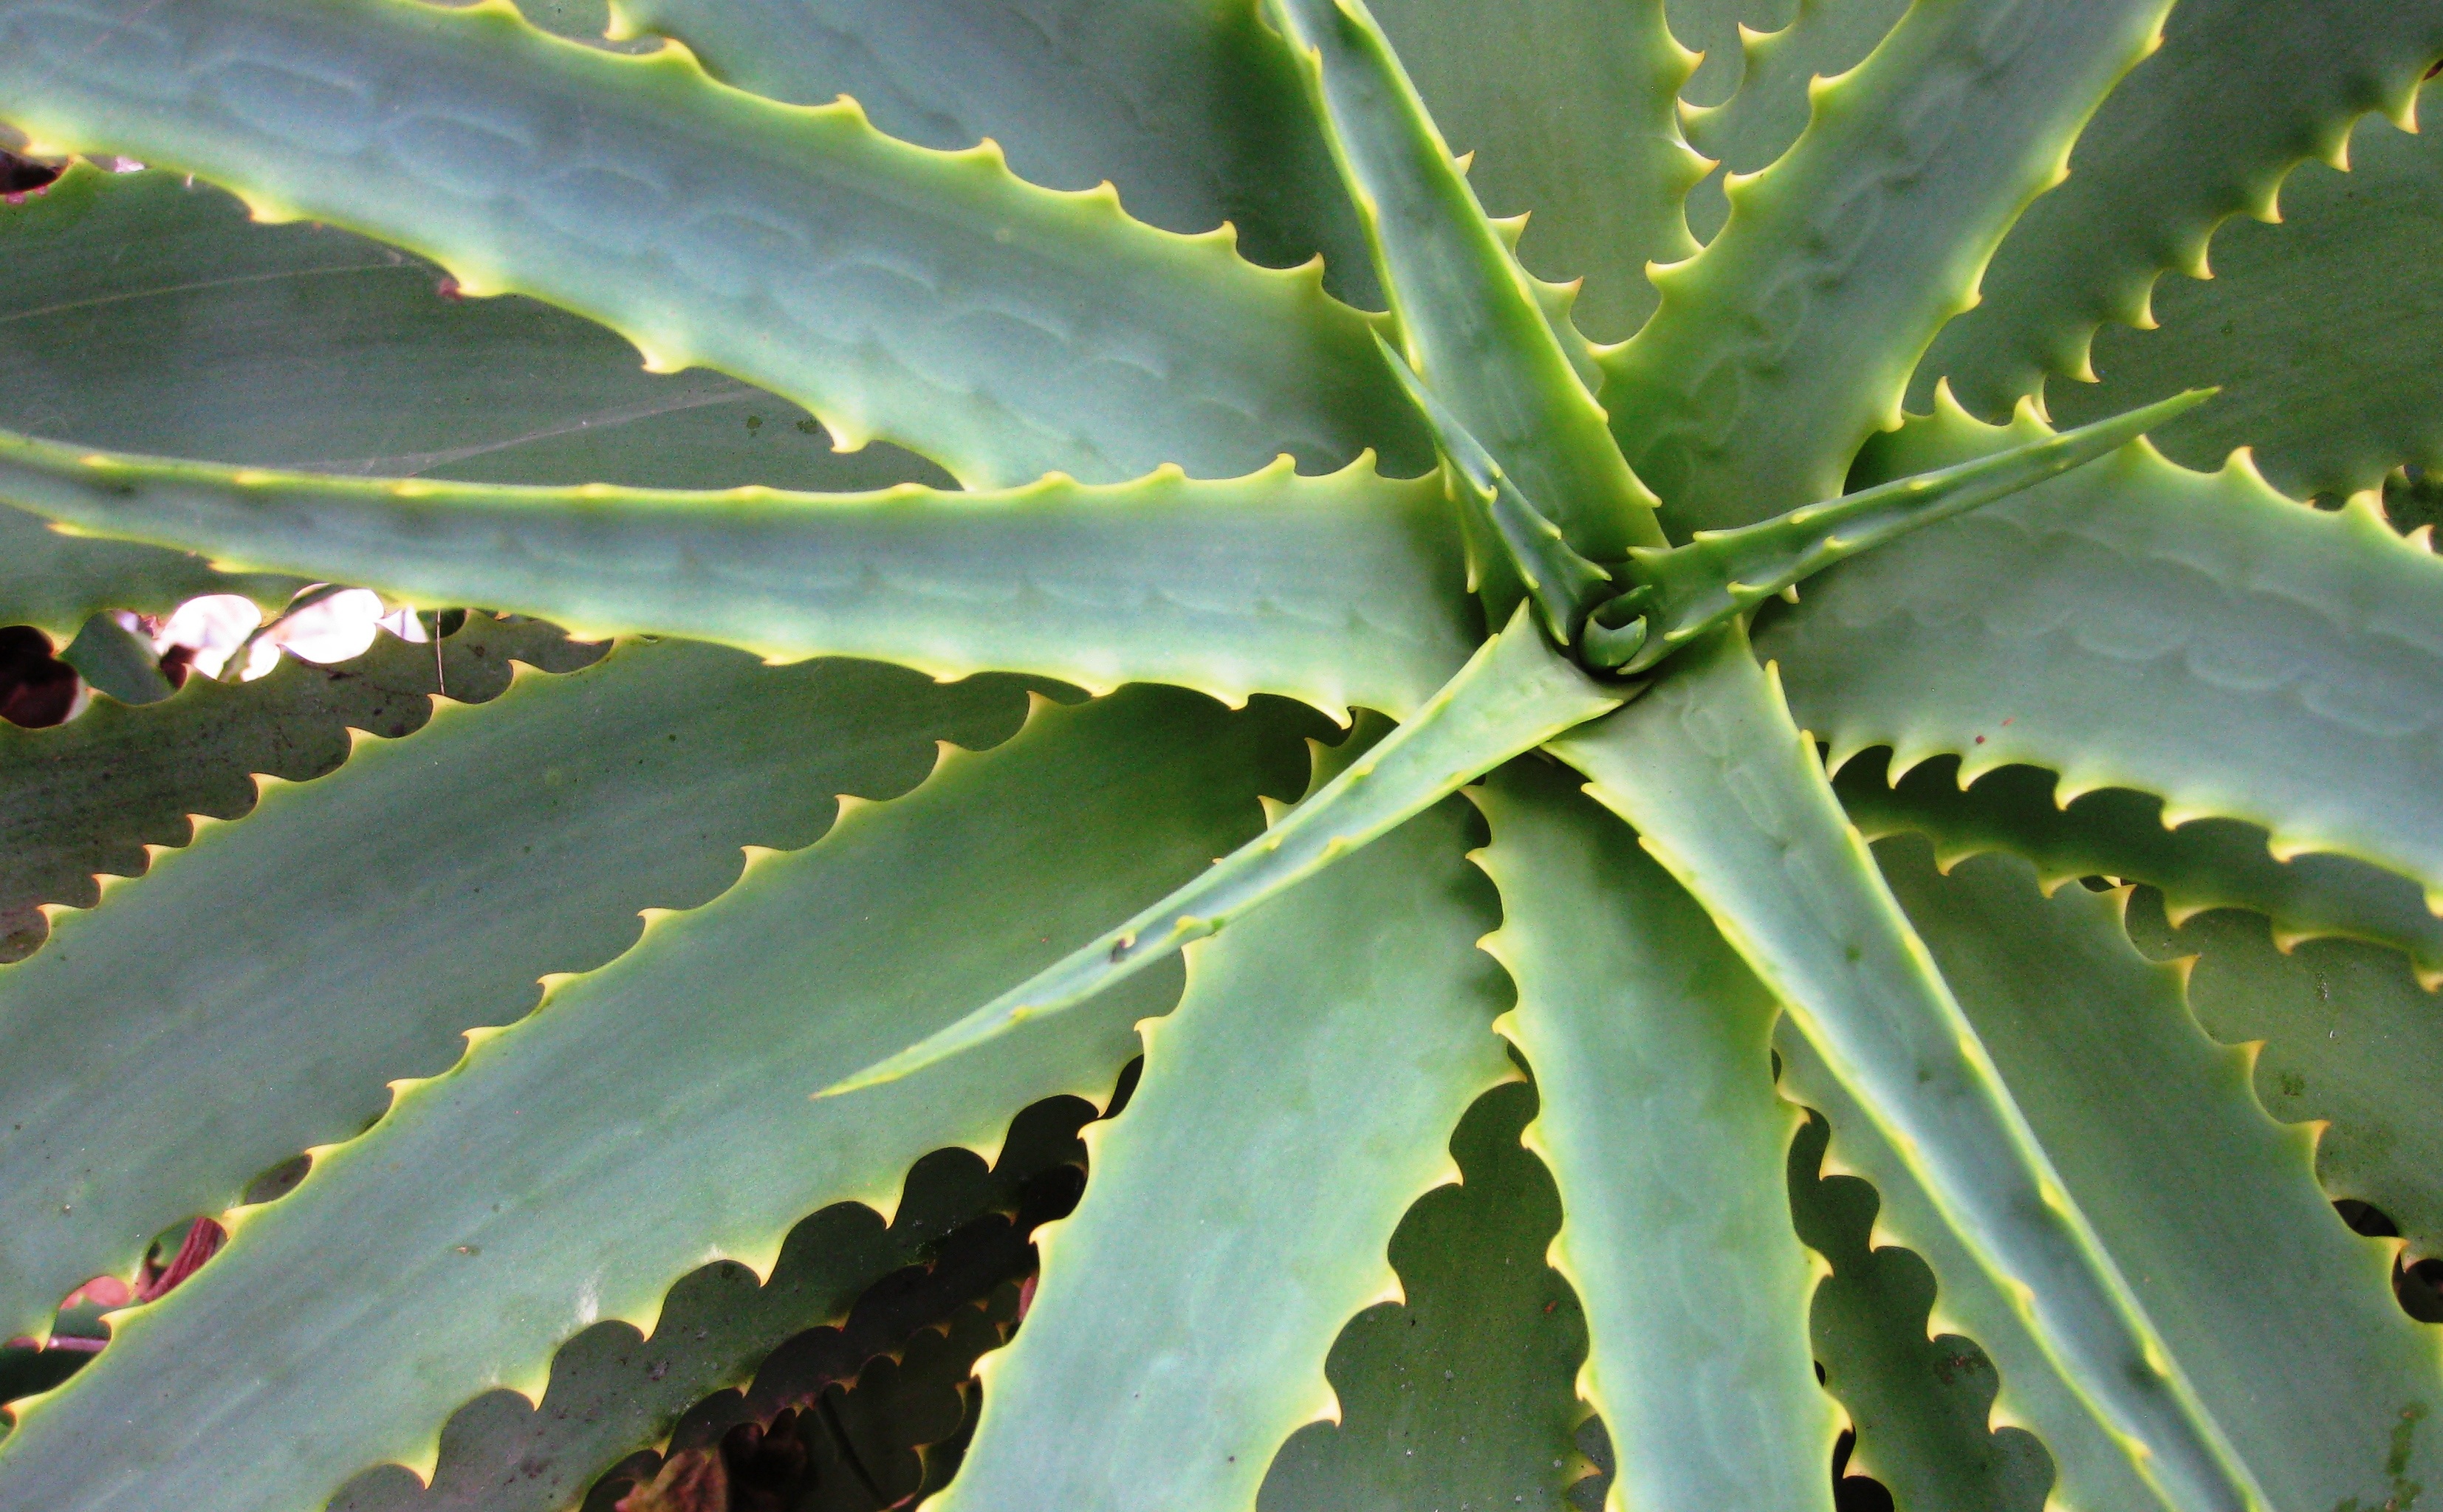
nature, spiky, prickly, sharp, plant, flower, dry, environment, green, botany, succulent, spike, aloe, agave, xanthorrhoeaceae, flowering plant, plant stem, land plant